Robert Maunsell (Royal Navy officer)

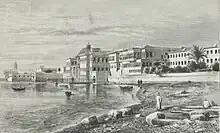
Engraved view of the vice-regal palace at Alexandria,

After 16 years' incessant application for employment, he was next, on 22 February 1831, placed in command of the "Alfred", 50 guns, and sent to the Mediterranean; where, during a servitude of three years, he witnessed the establishment of King Otho on the throne of Greece, and was selected to watch the movements of the hostile fleets of Turkey and Egypt.